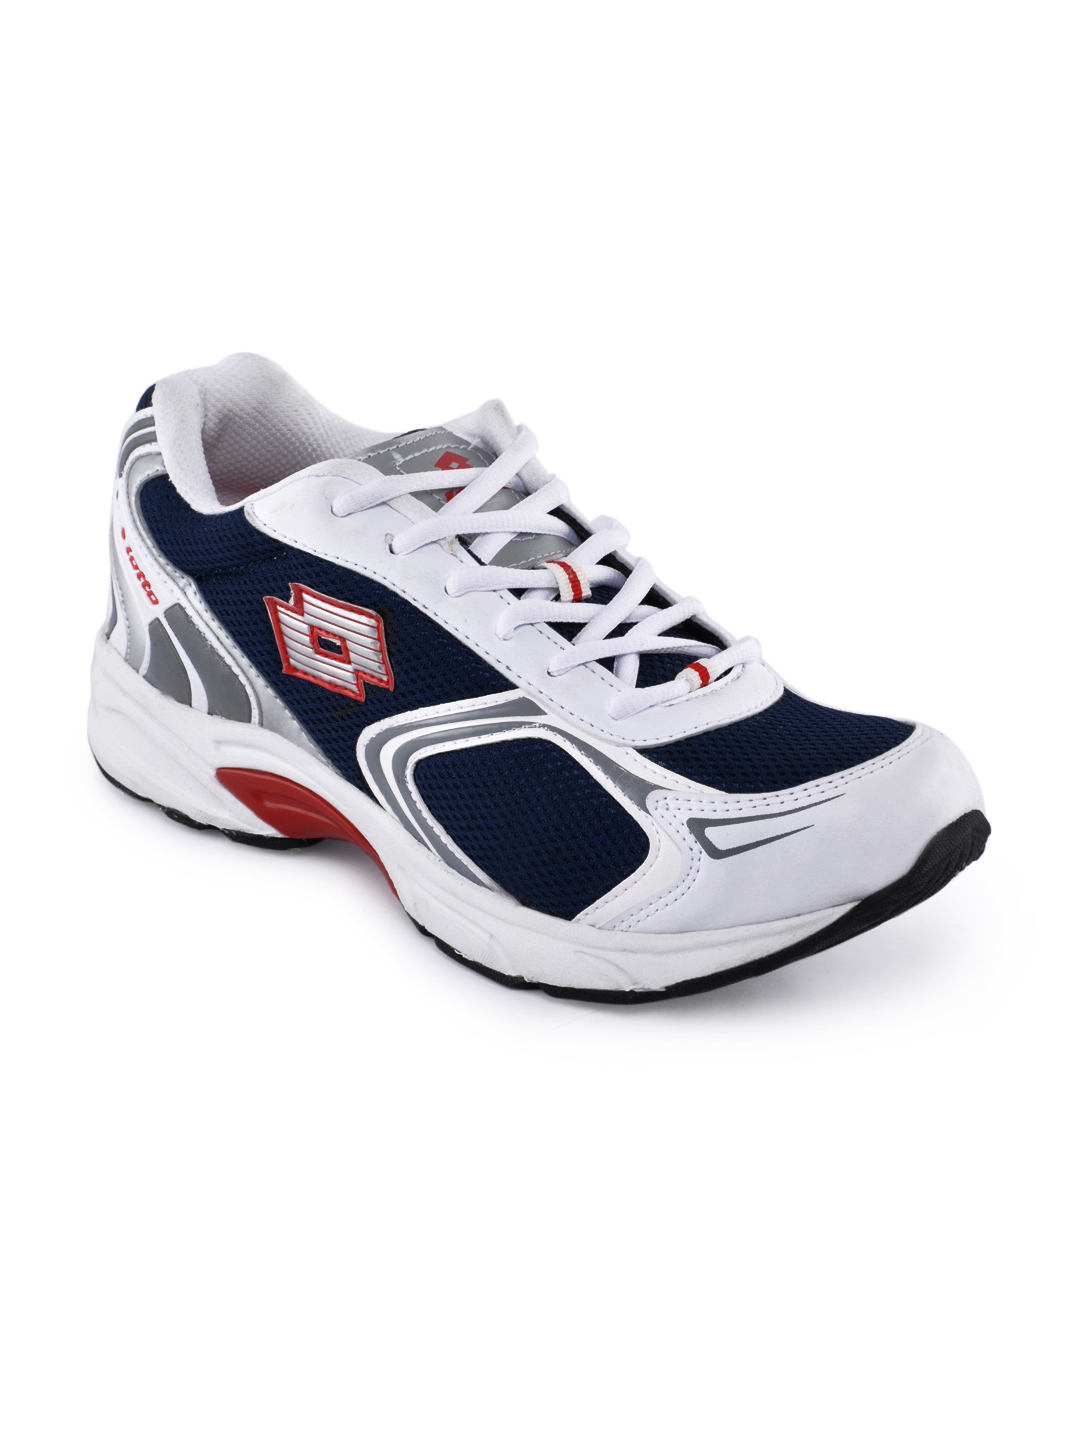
Lotto Men White Porteo Sports Shoes
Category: Footwear / Shoes / Sports Shoes
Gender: Men
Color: White
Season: Fall 2011
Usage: Sports